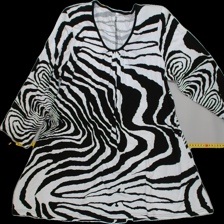
View: front
Type: Top
Category: Ladies
Brand: Not Applicable
Colors: Black, White
Material: 100% Visc
Pattern: Animal print
Cut: Regular
Size: M
Season: All
Trend: No trend
Stains: No
Price range: <50
Recommended usage: Repair